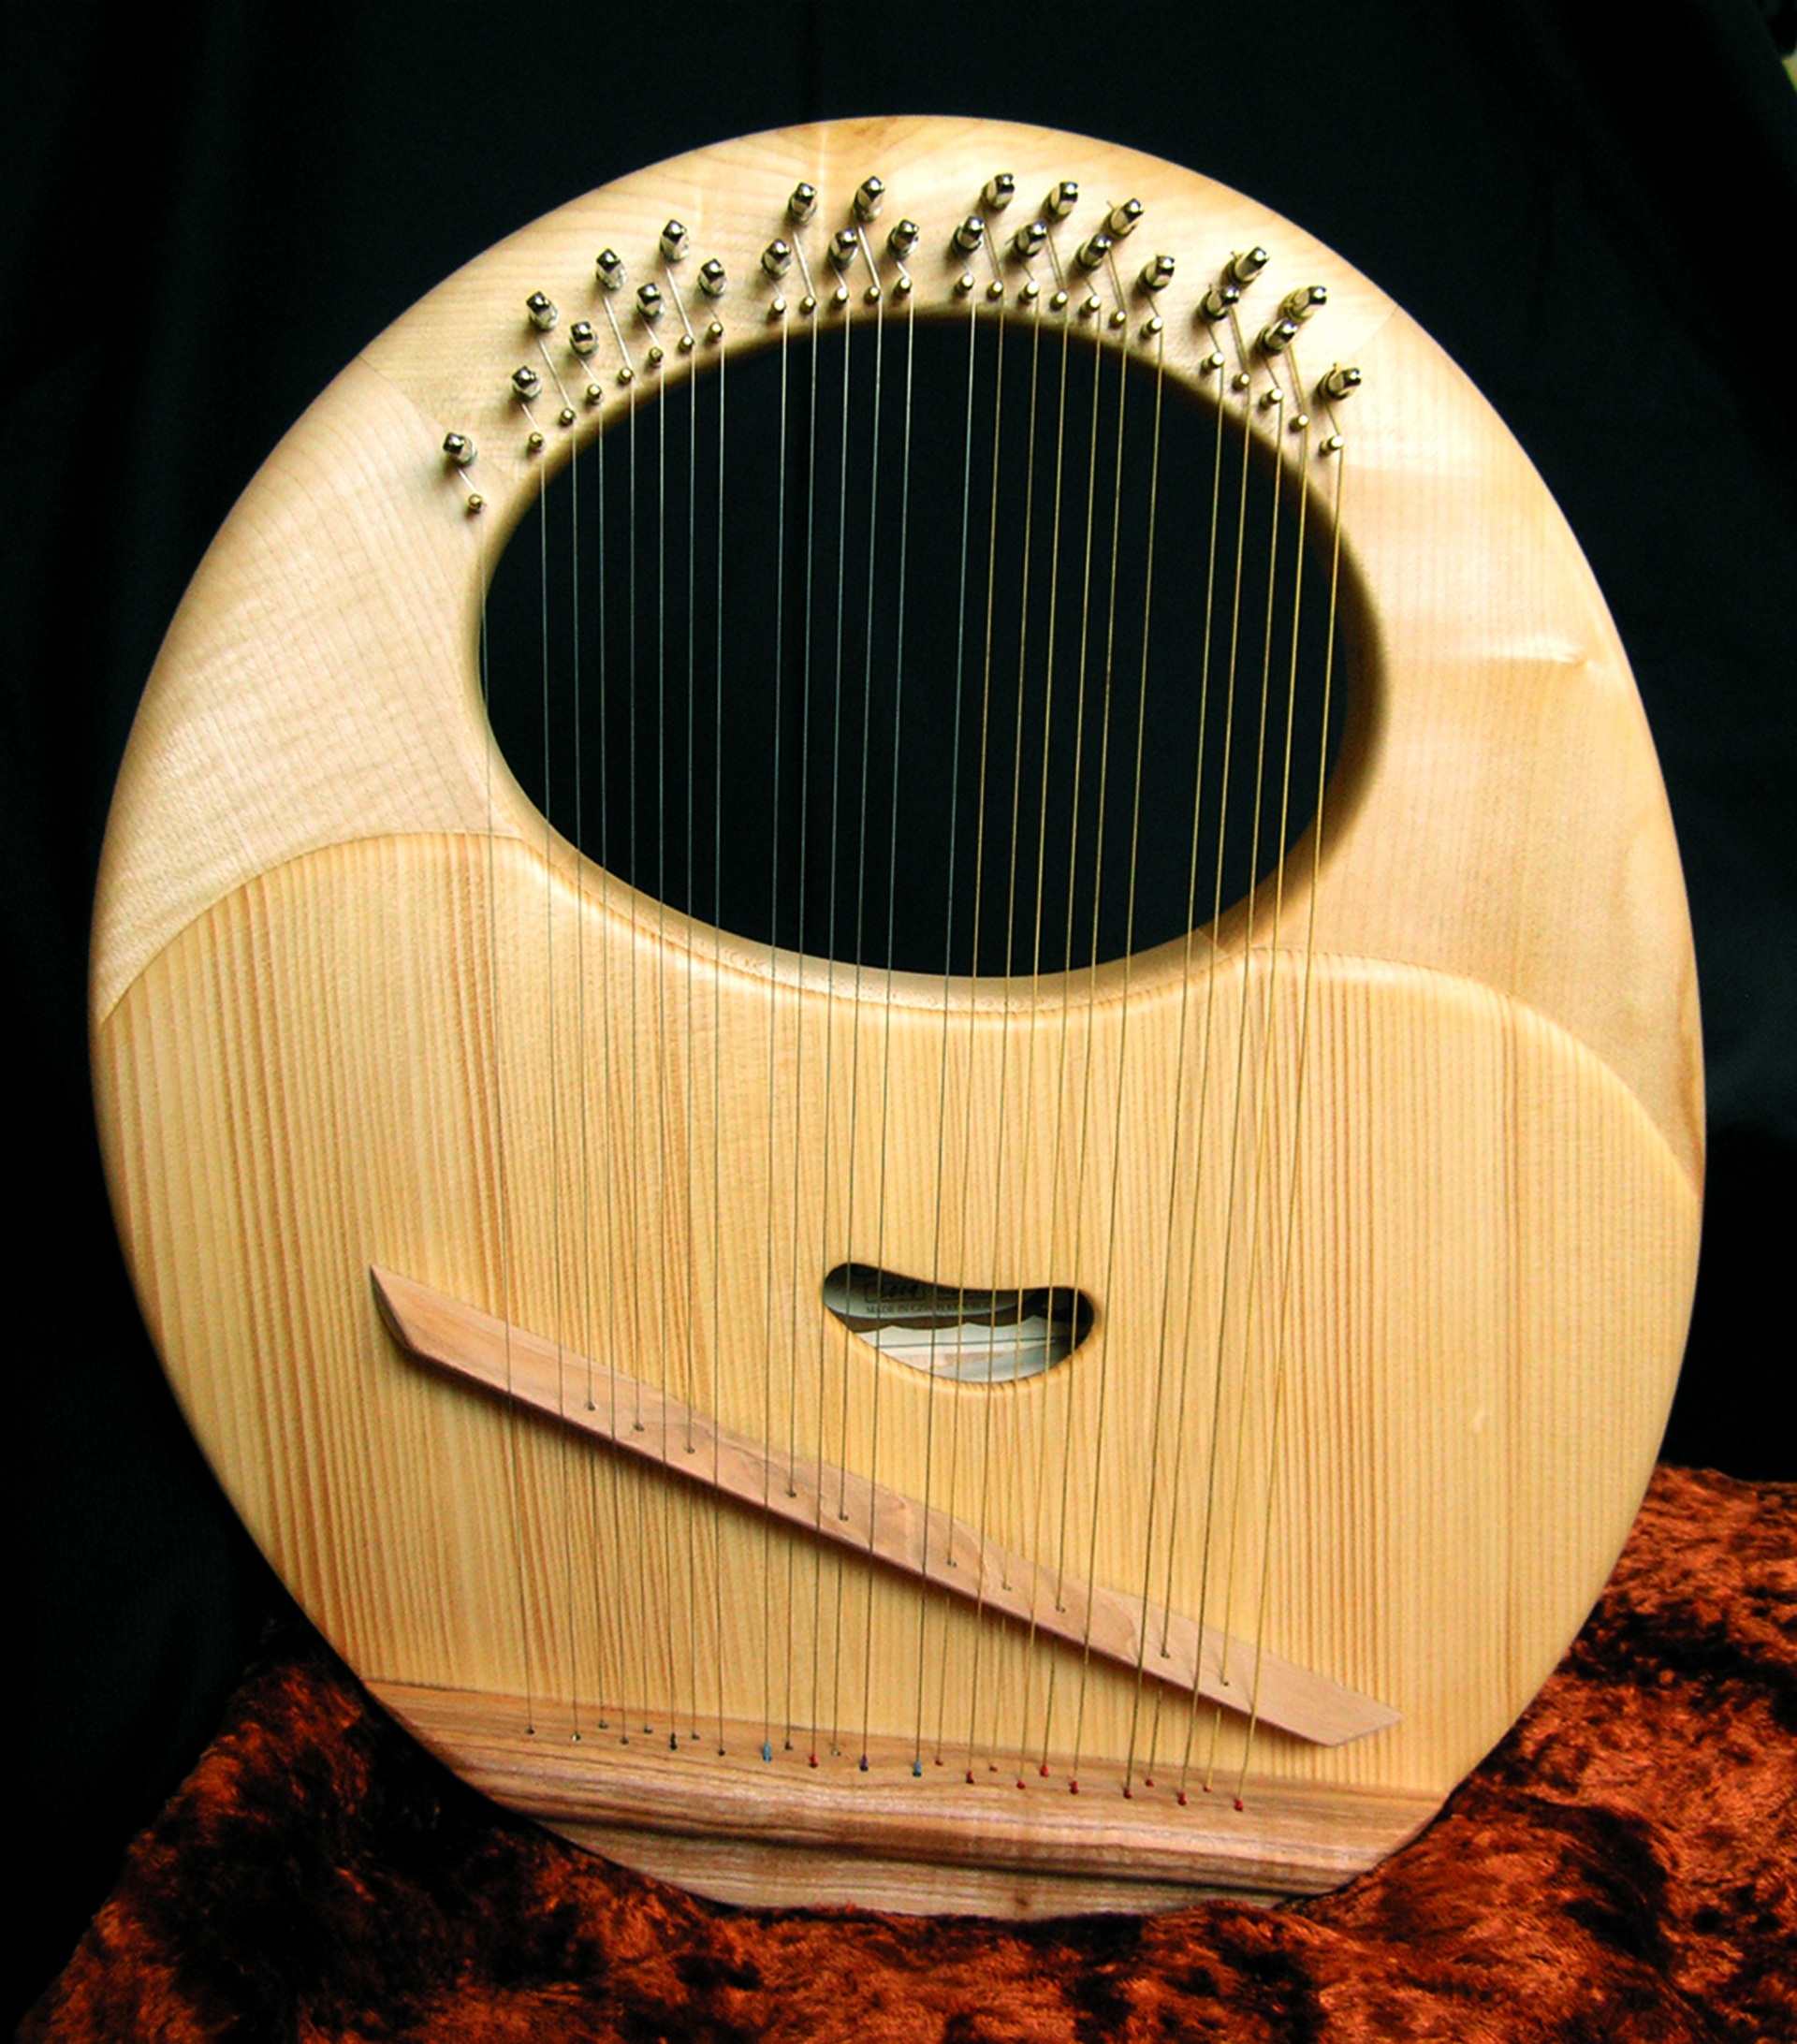
music, wood, guitar, acoustic guitar, instrument, musical instrument, art, carpentry, harp, handwork, man made object, string instrument, plucked string instruments